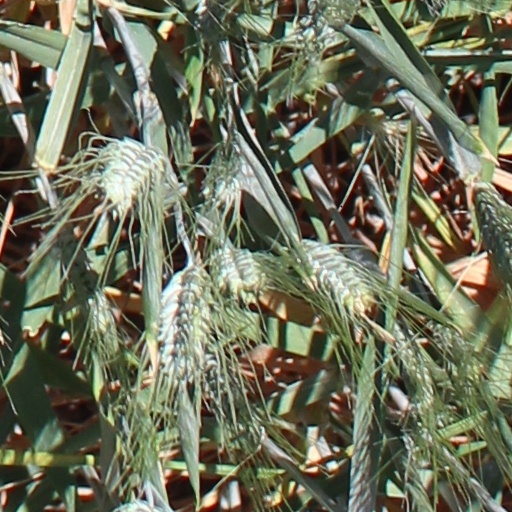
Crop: wheat